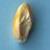
Maize quality: Good